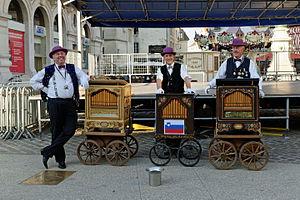
Festival de musique mécanique de Dijon 2015 (Côte d'Or, Bourgogne, France)
Dijon est une commune française, préfecture du département de la Côte-d'Or et chef-lieu de la région Bourgogne-Franche-Comté. Elle se situe entre le bassin parisien et le bassin rhodanien, sur l'axe Paris-Lyon-Méditerranée, à 310 kilomètres au sud-est de Paris et 190 kilomètres au nord de Lyon.